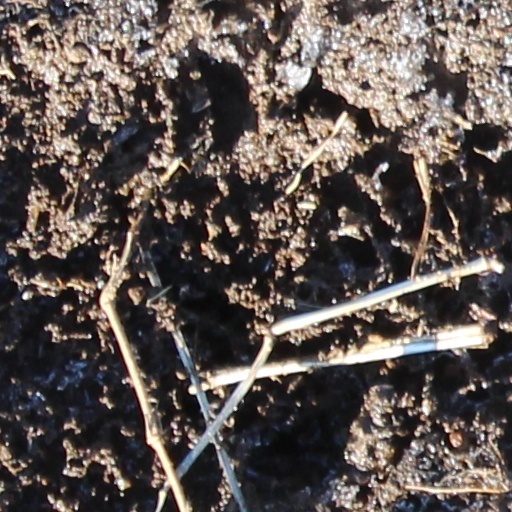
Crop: wheat